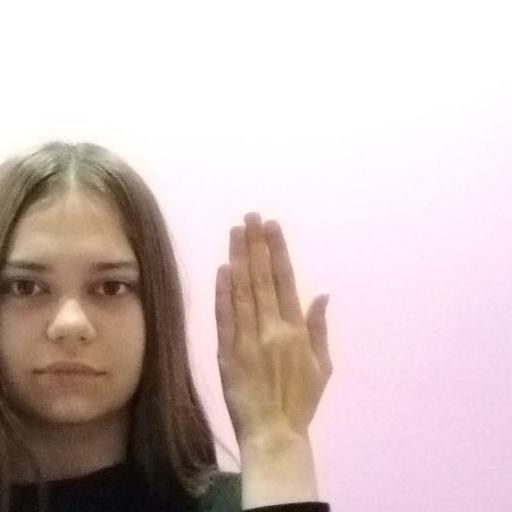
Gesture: stop_inverted